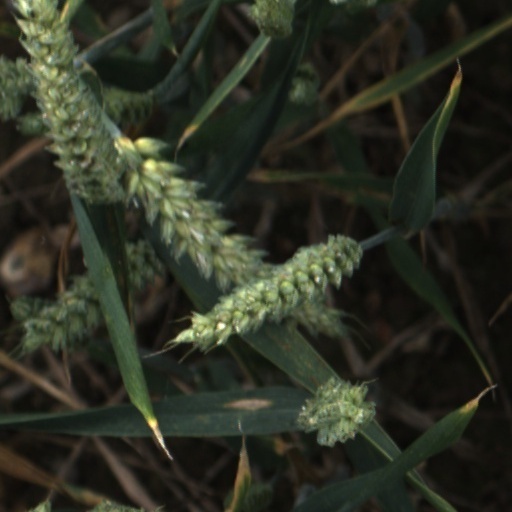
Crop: wheat